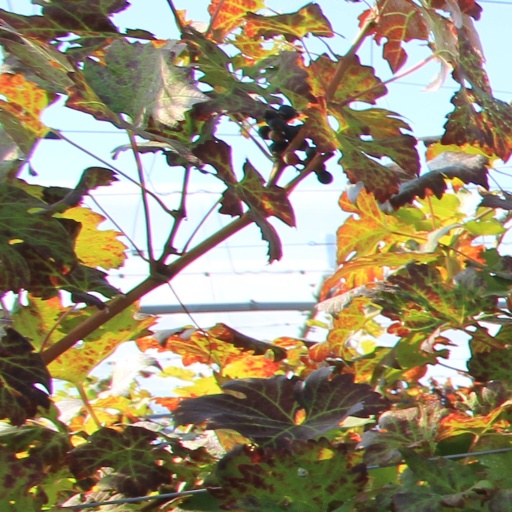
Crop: grape